Japanese battleship Yamashiro

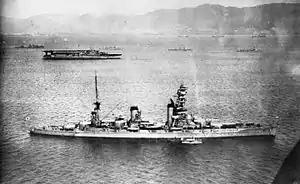
"Yamashiro" and the aircraft carrier in Kobe Bay, October 1930

During "Yamashiro"s modernization in the early 1930s, all six three-inch guns were removed and replaced with eight 40-caliber 127-millimeter dual-purpose guns, fitted on both sides of the fore and aft superstructures in four twin-gun mounts. When firing at surface targets, the guns had a range of ; they had a maximum ceiling of at their maximum elevation of +90 degrees. Their maximum rate of fire was 14 rounds a minute, but their sustained rate of fire was around eight rounds per minute.